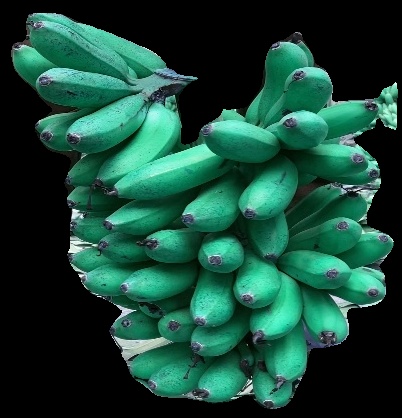
Variety: rasbale
Grade: grade1